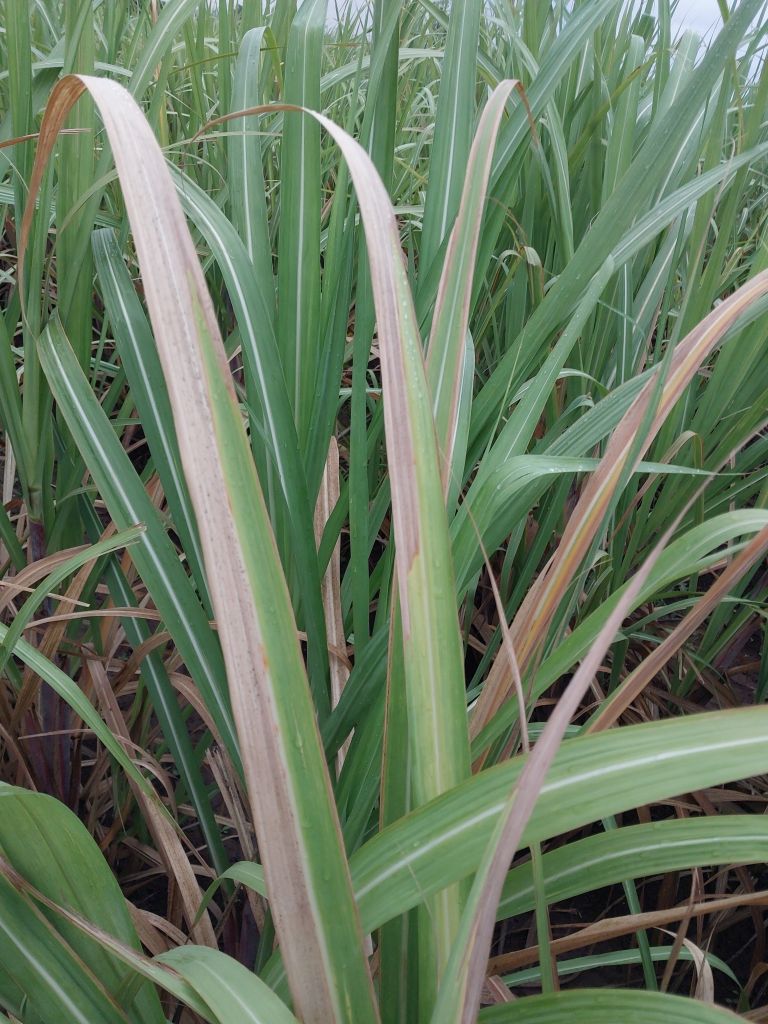
Label: Banded Chlorosis